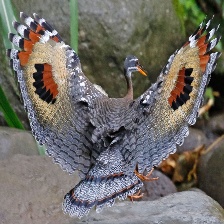
Species: SUNBITTERN
Scientific name:  EURYPYGA HELIAS